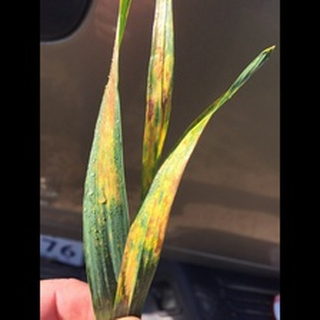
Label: wheat_tan_spot